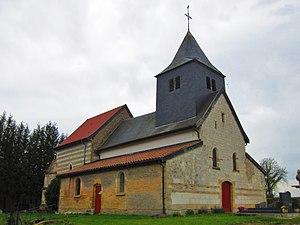
Église St. Nicholas à Daucourt (Commune d'Élise-Daucourt, Canton Sainte-Ménehould, Arrondissement Sainte-Ménehould, Département Marne, Région Champagne-Ardenne, France).